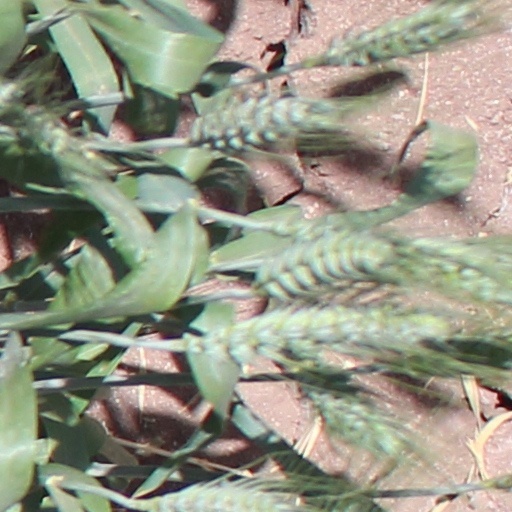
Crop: wheat